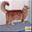
Label: cat